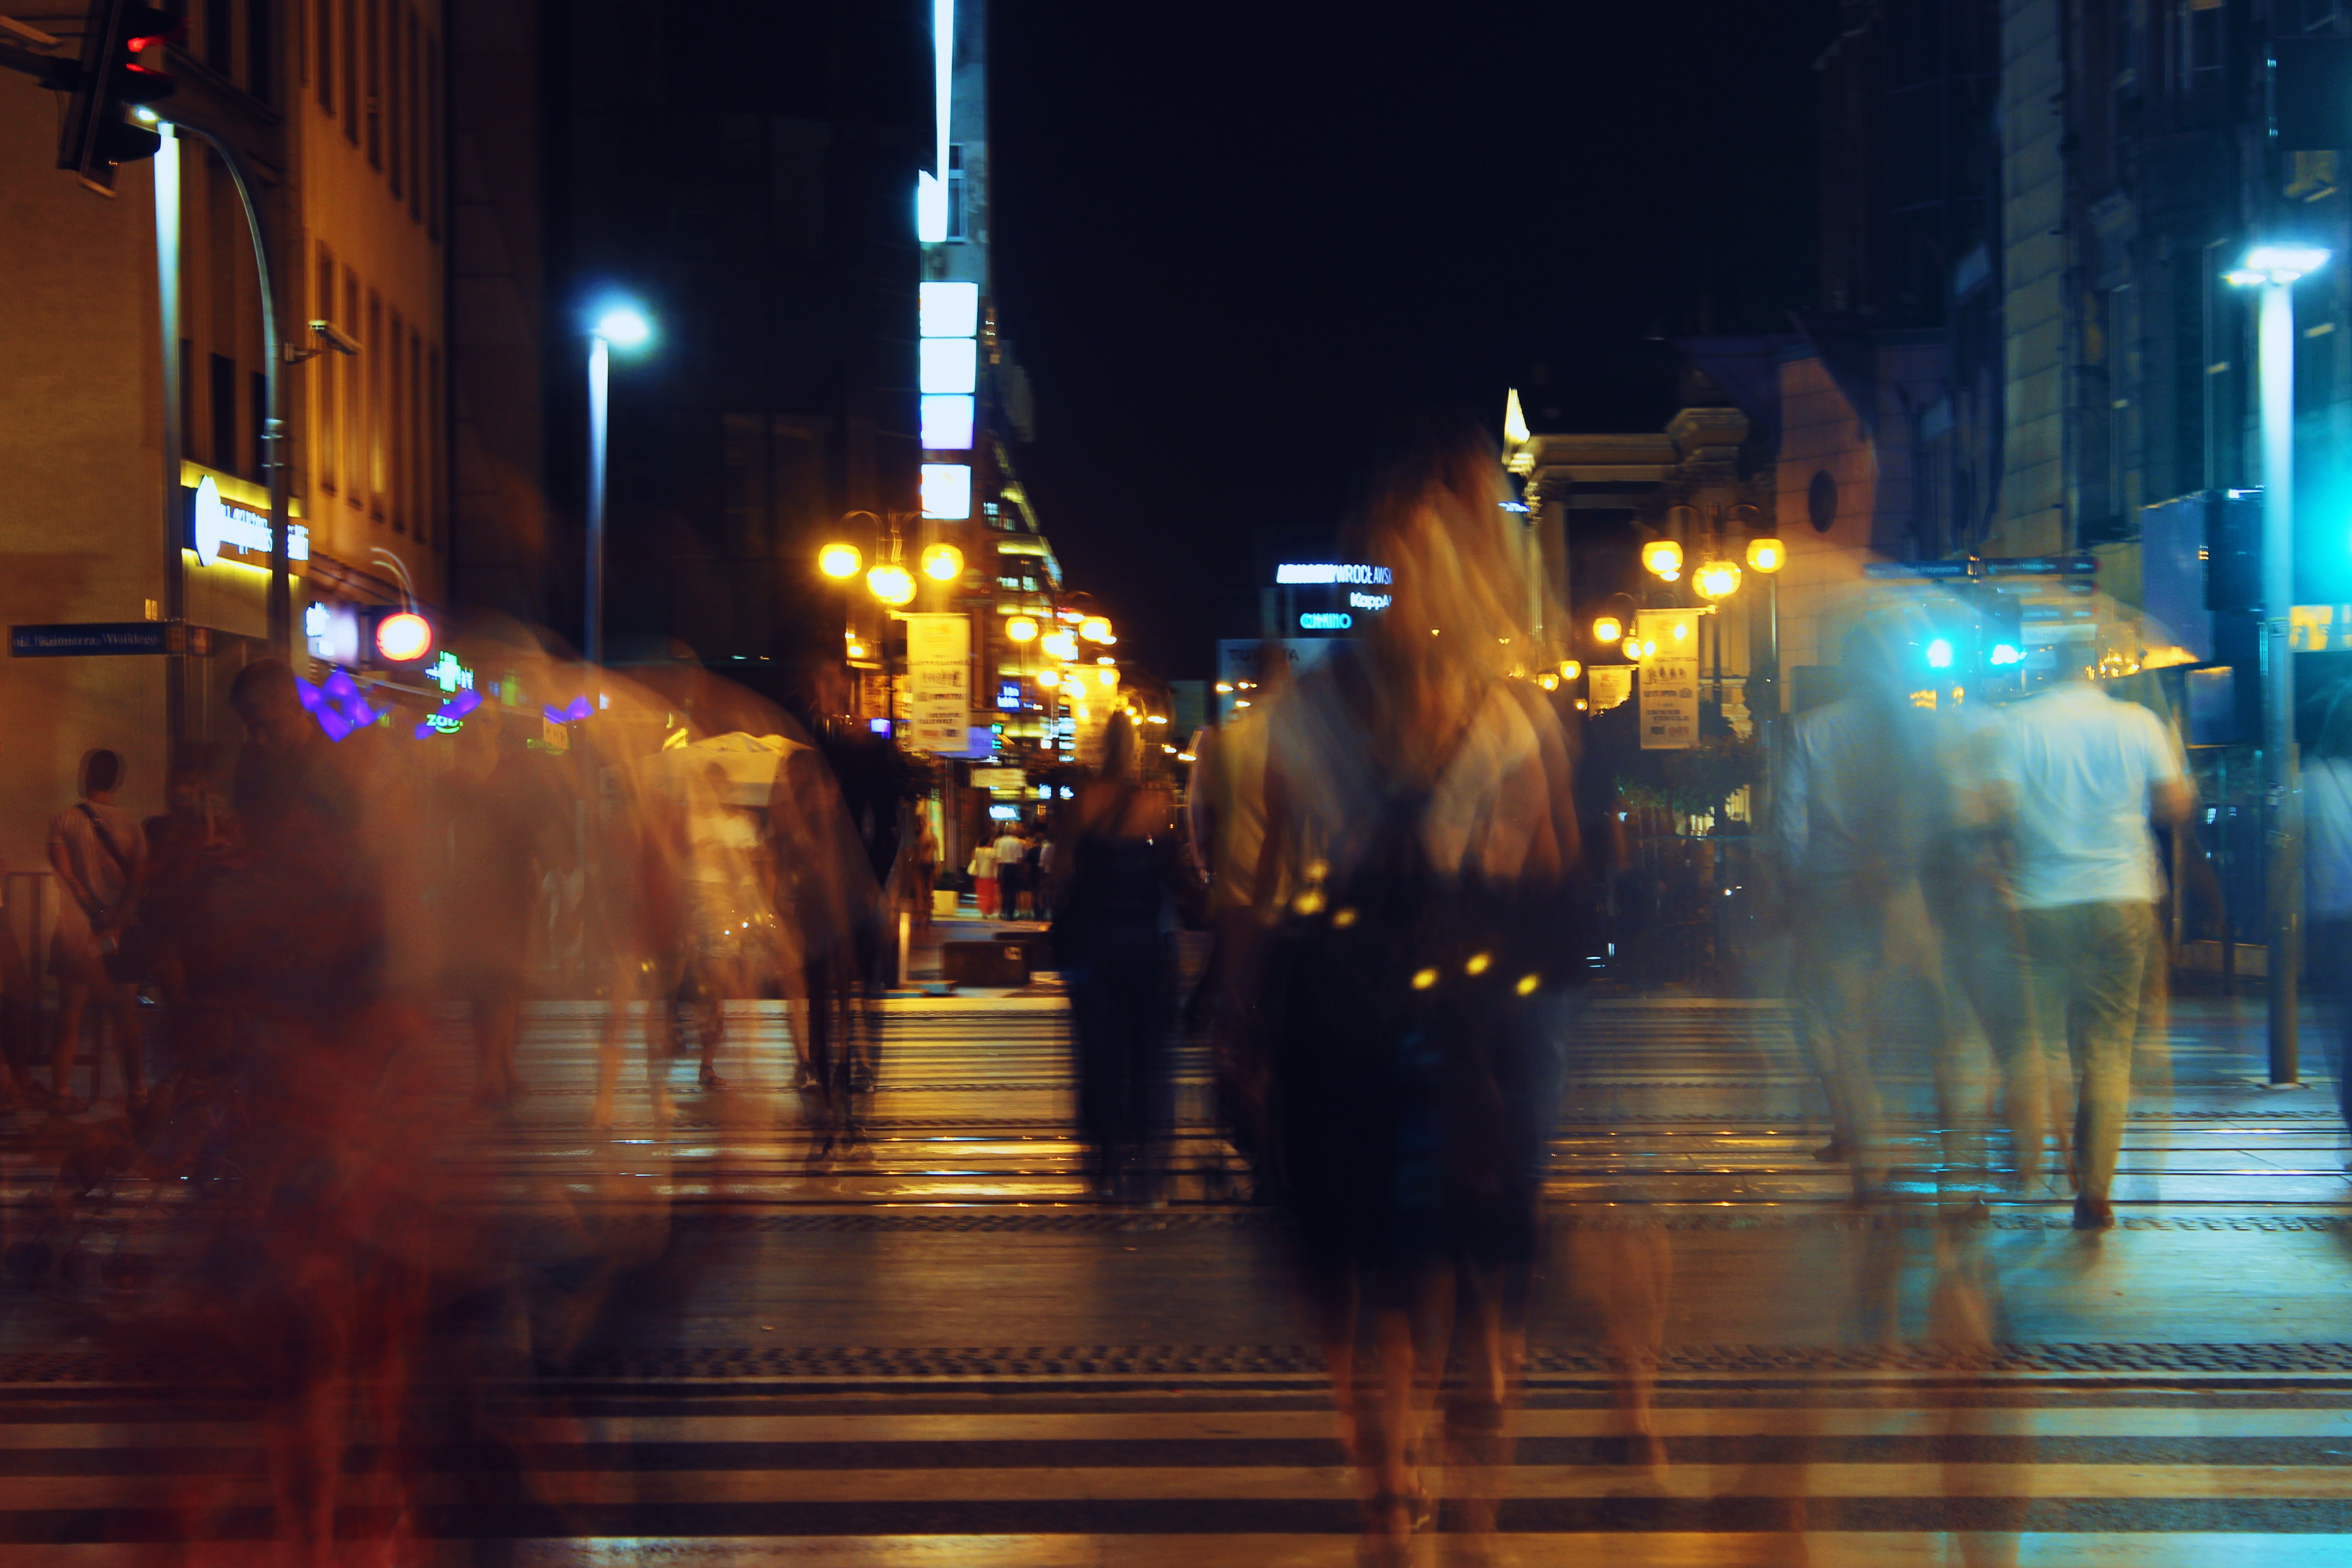
night, metropolis, metropolitan area, light, urban area, lighting, pedestrian, street, infrastructure, downtown, city, evening, road, electricity, street light, reflection, midnight, thoroughfare